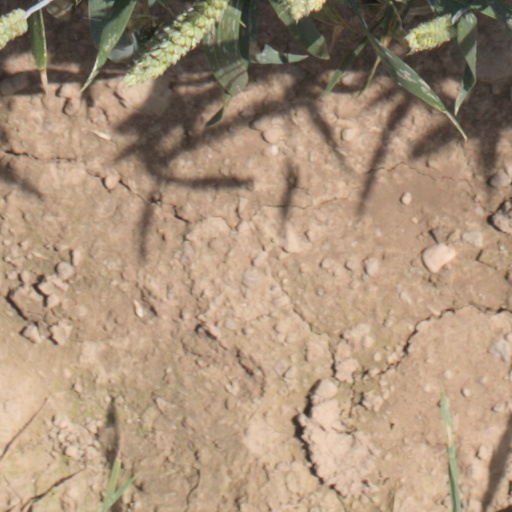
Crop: wheat